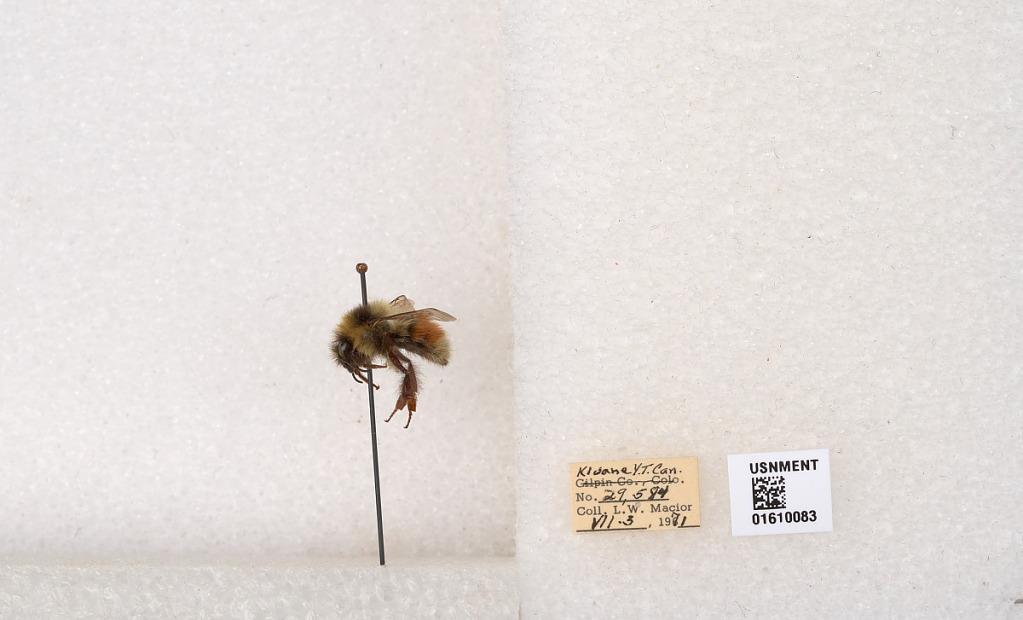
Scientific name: Bombus (Pyrobombus) sylvicola Kirby
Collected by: L. Macior
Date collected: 1971-7-3
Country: Canada
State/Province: Yukon Territory
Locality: Kluane National Park and Reserve
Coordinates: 60.7493, -139.504